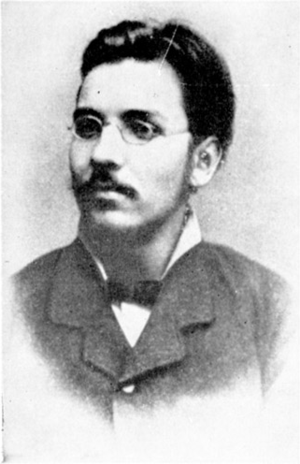
Le manuscrit de Voynich est un livre illustré anonyme rédigé dans une écriture à ce jour non déchiffrée et une langue non identifiée.